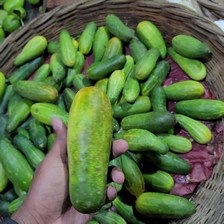
Label: cucumber